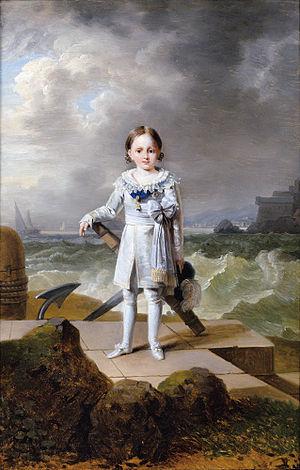
François-Joseph Kinson ou Qinson, né le 29 janvier 1770 à Bruges où il est mort le 18 octobre 1839, est un peintre flamand.
Napoléon-Louis Bonaparte, en néerlandais Napoleon Lodewijk II, Prince français et altesse impériale, Prince royal de Hollande, né à Paris le 11 octobre 1804 et mort à Forlì, en Italie, le 17 mars 1831, est le deuxième fils du roi de Hollande Louis Bonaparte et d'Hortense de Beauharnais. Il porte le titre de grand-duc de Berg de 1809 à 1815, et est brièvement roi de Hollande sous le nom de Louis II du 1ᵉʳ au 13 juillet 1810, date de l'annexion des Pays-Bas à l'empire.